Hopewell Farm

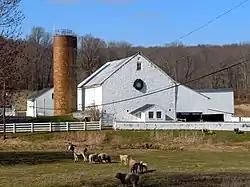
Barn and Silo Complex at Hopewell Farm, March 2011

The Hopewell Farm, also known as Lower Farm and Hopedell Farm, is a historic home and farm located at 1751 Valley Road in Valley Township, Chester County, Pennsylvania. The 500-acre farm complex has six contributing buildings, one contributing site, and six contributing structures. The buildings and property were added to the National Register of Historic Places in 2010.